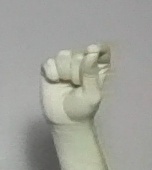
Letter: fa